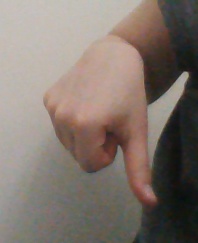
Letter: waw